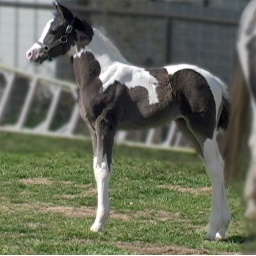
Black Chaytan CTA. Black and white tobiano Paint Arabian cross foal. Bred by Cross Timbers Arabians and Pintos